Honolulu

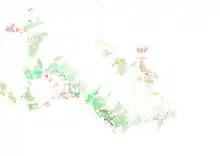
Map of racial distribution in Honolulu, 2010 U.S. Census. Each dot is 25 people:

The population of Honolulu is 350,964 as of the 2020 U.S. census, making it the 55th most populous city in the U.S. The city's population was 337,256 at the 2010 U.S. census.